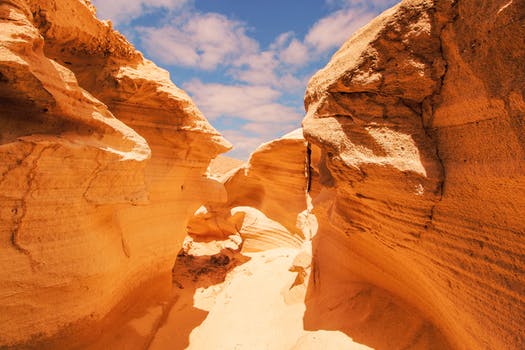
Label: No Watermark